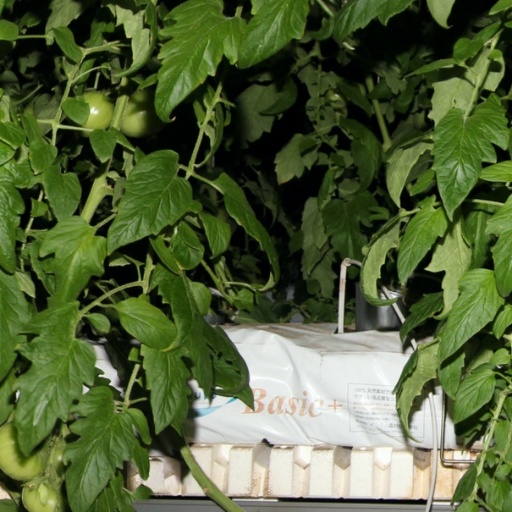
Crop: tomato